Roof cleaning

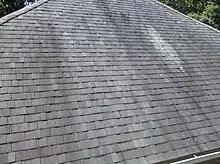
Streaking on a roof

Roof cleaning is the process of removing algae, mold, mildew, lichen and moss from roofs. Also cleaning oxidation on metal roofs. Cleaning can extend the duration of a roof's ability to function. Algae and other types of build-up often form on the north and west parts of roofs that are shaded or receive less sun, and can reduce a roof's life expectancy. The presence of soot, dirt, or biomass can affect how much sunlight is absorbed by a roof and thus the amount of heat a building absorbs.